Max Allan Collins

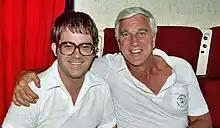
Collins with Leslie Nielsen in 1982

This series features a former U.S. Marine sniper turned professional assassin after returning from the Vietnam War in 1973. The books are narrated in first person by Quarry (a code name). He maintains his own code of honor, and rationalizes his crimes by taking contracts to kill people who he believes brought about their own demise and will eventually be murdered by one enemy or another (e.g., corrupt politicians, mobsters, exploitative businessmen, drug traffickers). Quarry becomes a hit man following his legal exoneration for killing a man who was sleeping with his wife, an act which attracts the interested of a man known as Broker who schedules and organizes assassinations. After being betrayed by Broker, Quarry steals a batch of classified documents and shifts his focus to offering his services to those who are targeted for assassination.